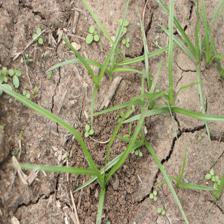
Label: Grass